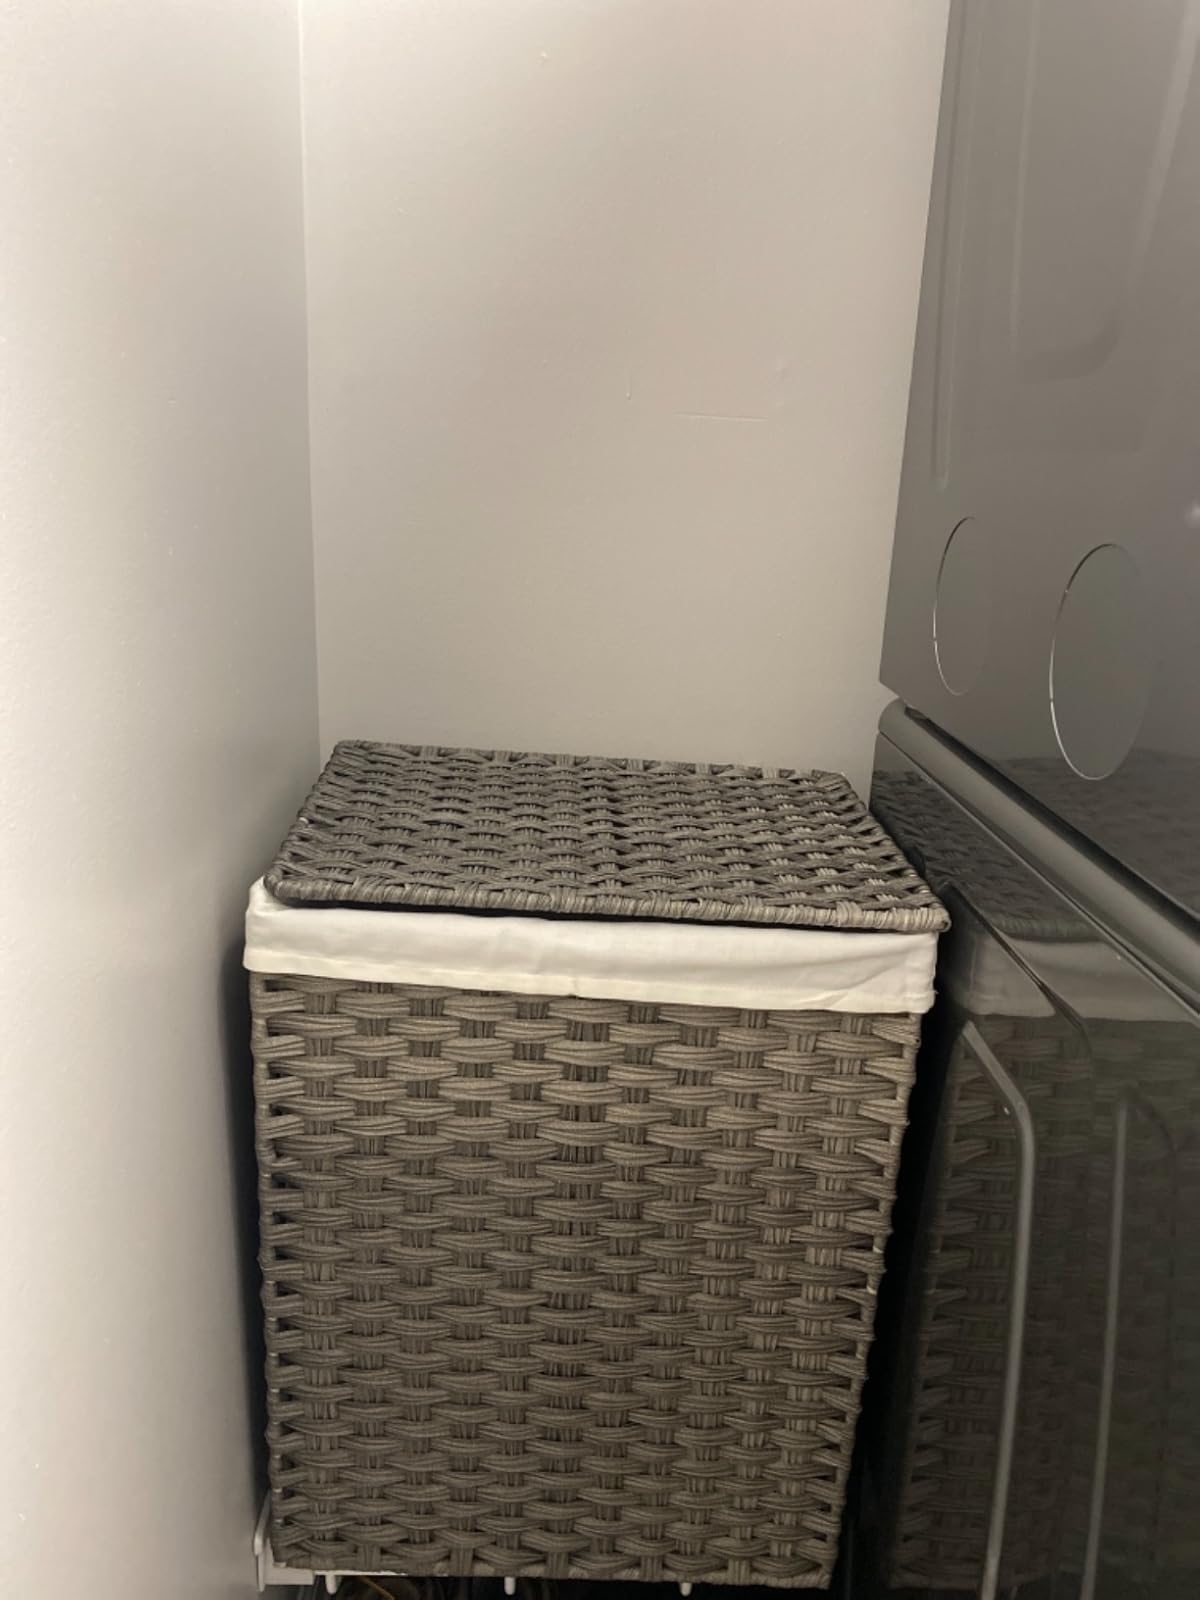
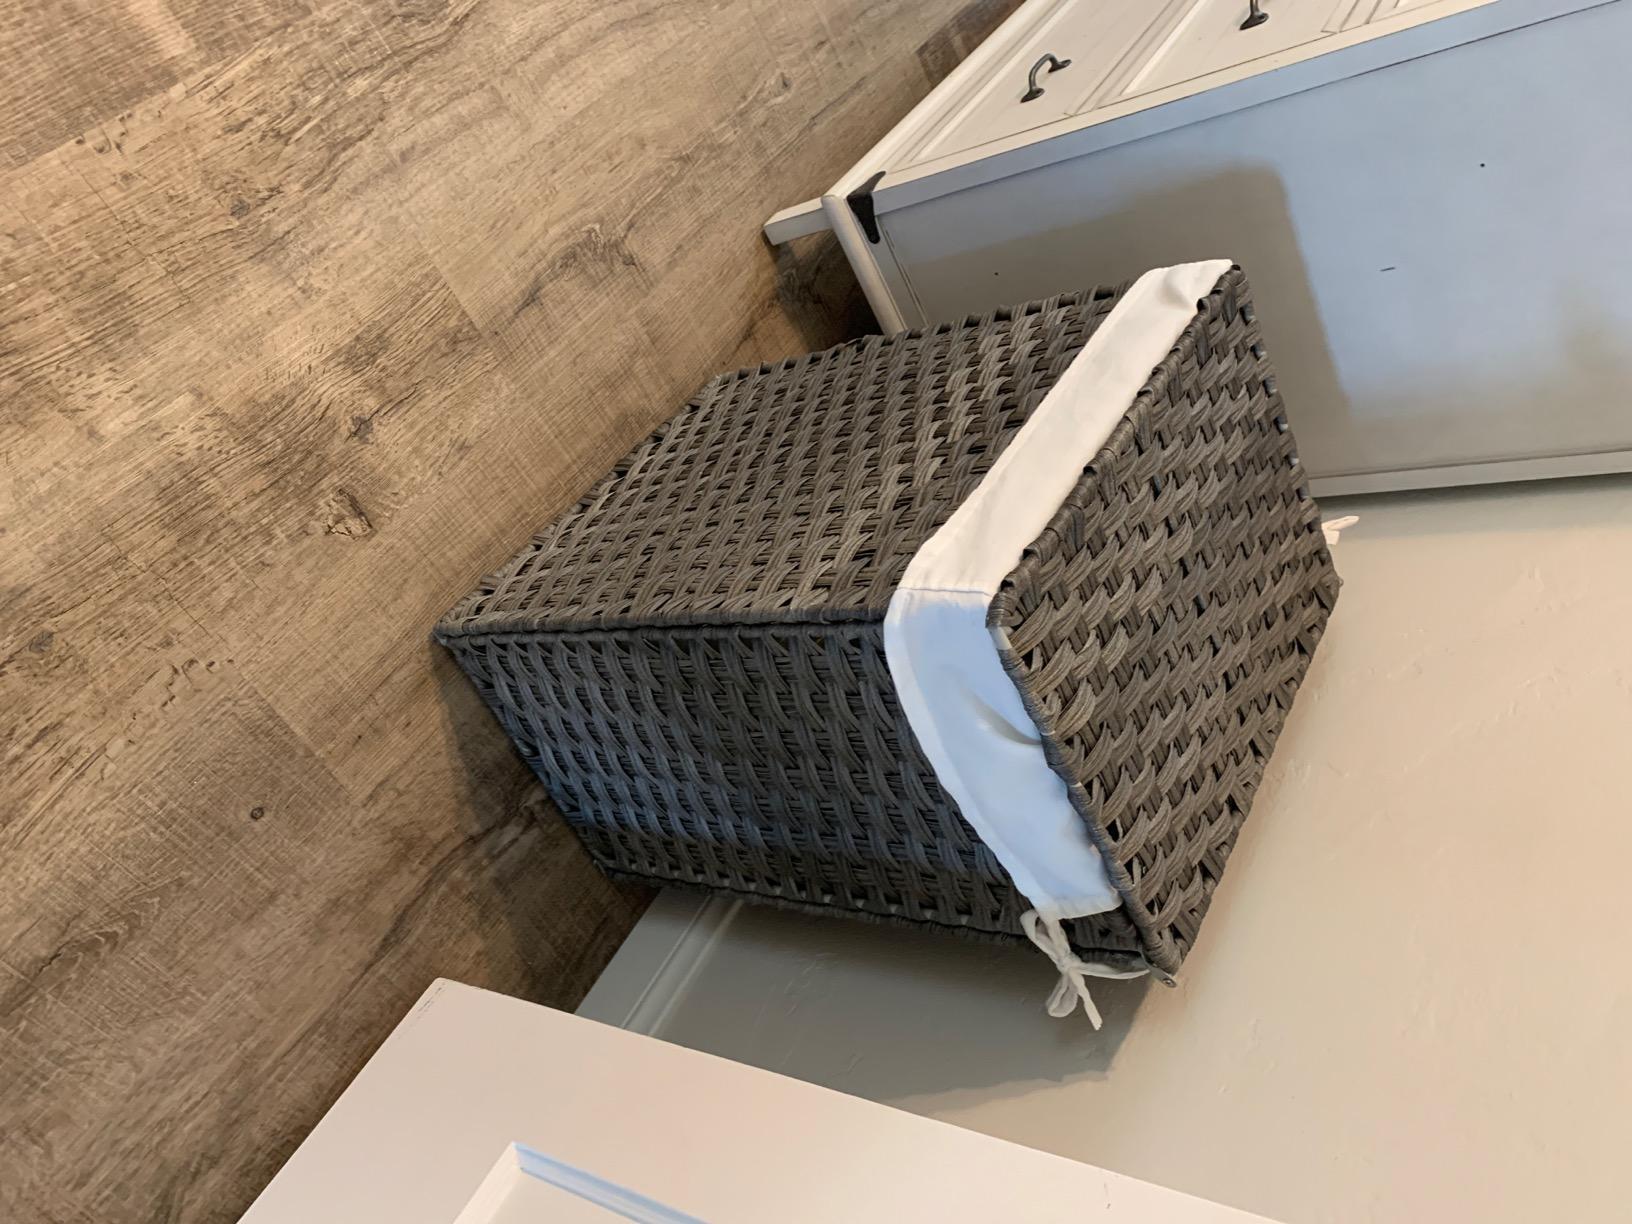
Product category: items_hamper
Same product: yes